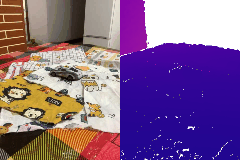
Label: car